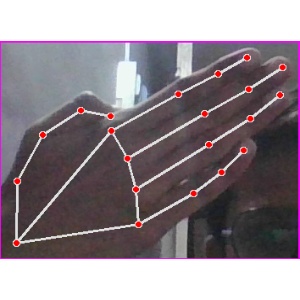
अक्षर: घ